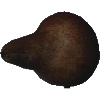
Label: pear_kaiser